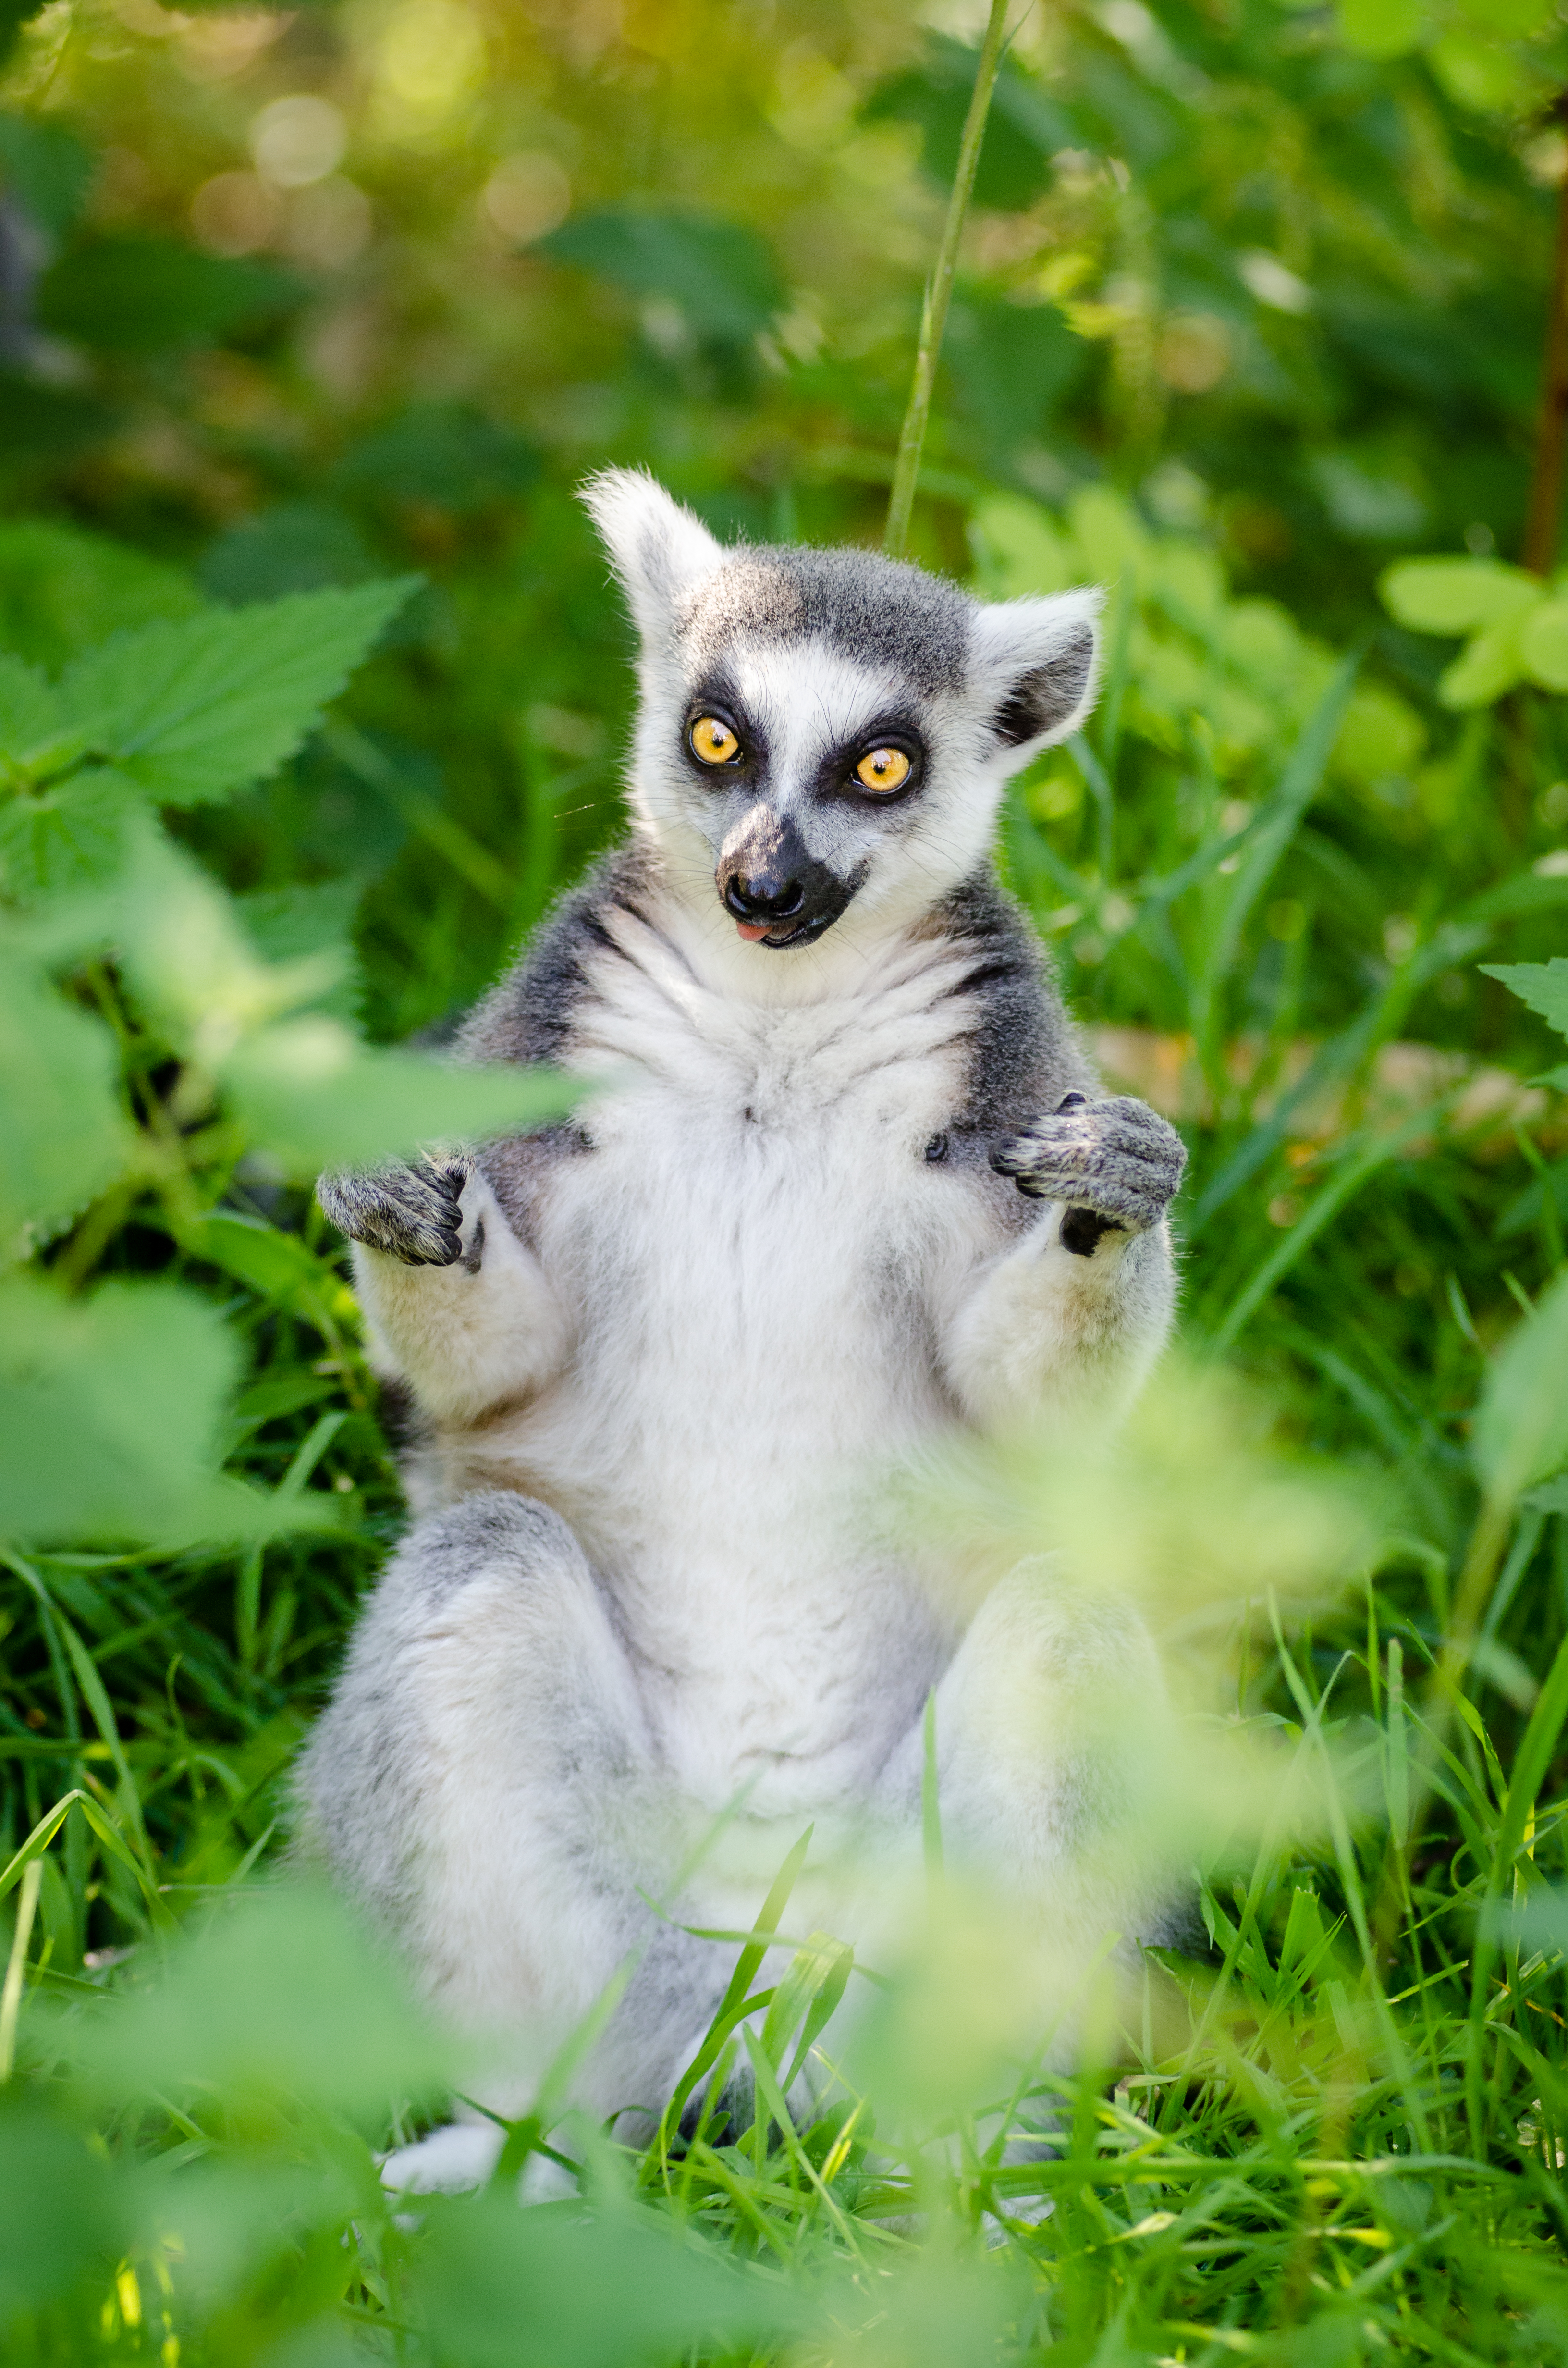
tree, nature, grass, bokeh, meadow, ring, flower, feet, animal, cute, wildlife, zoo, fur, mammal, nikon, fauna, primate, eyes, hands, animals, madagascar, vertebrate, tier, ss, fell, augen, grn, baum, adorable, lemur, d7000, niedlich, tailed, catta, katta, tierpart, hnde, fse, madagaskar